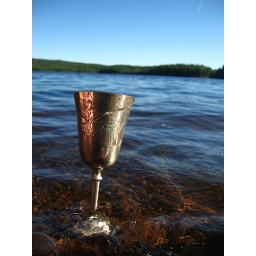
trip to the island in the lake to drink Champagne and (gulp) sign divorce papers. Sigh.